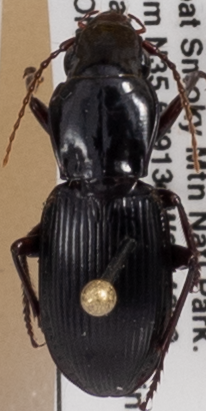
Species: Pterostichus acutipes acutipes
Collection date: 2019-09-03
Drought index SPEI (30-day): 0.184
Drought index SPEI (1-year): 2.09
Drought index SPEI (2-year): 2.09